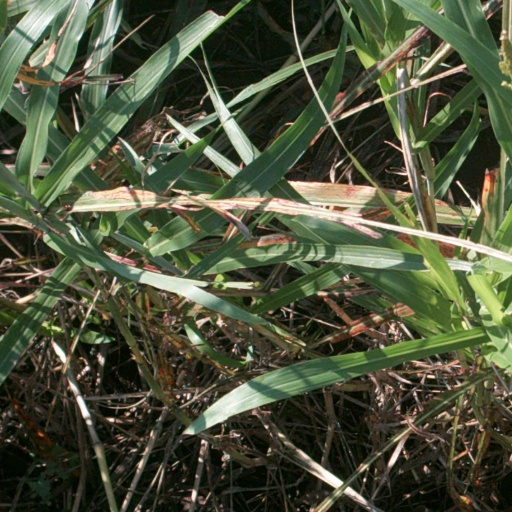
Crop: sorghum